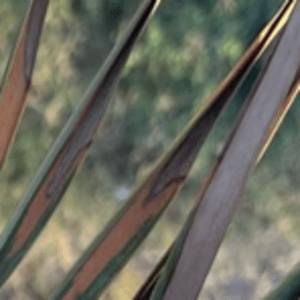
Label: Manganese Deficiency